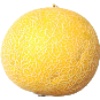
Label: Cantaloupe 1